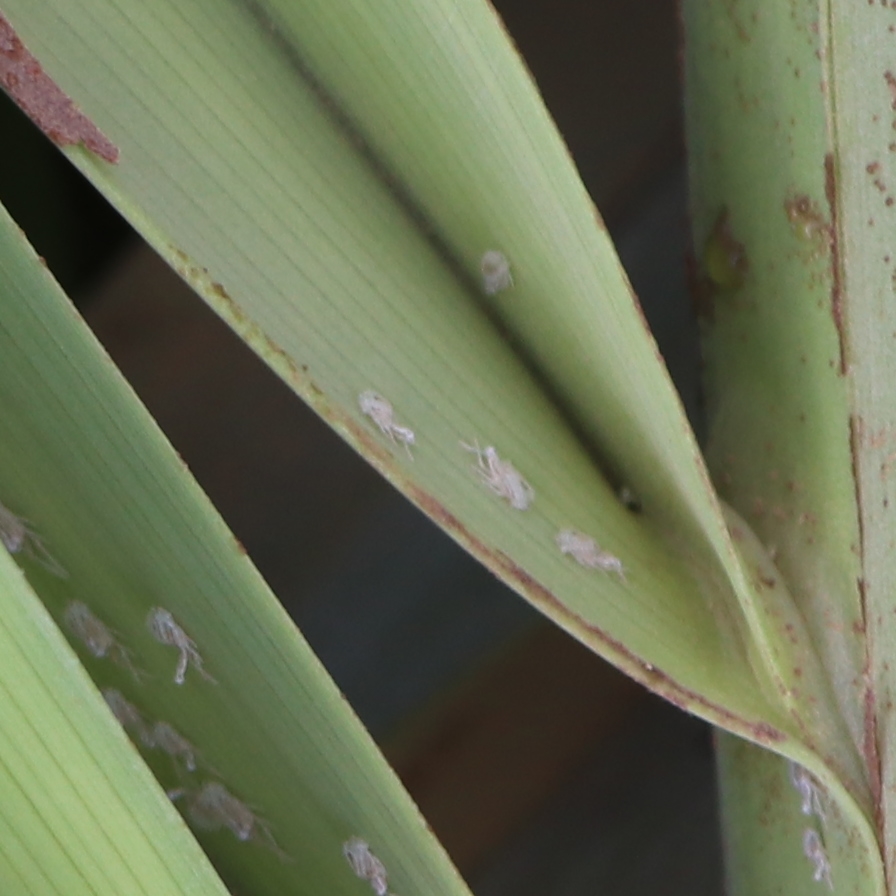
Label: Dubas